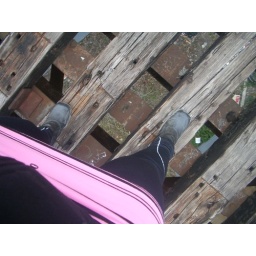
walking on a trestle in a pink dress, running tights and high heeled boots. really safe.